Question: Please indicate a possible affordance area of the baseball bat that can be used for holding
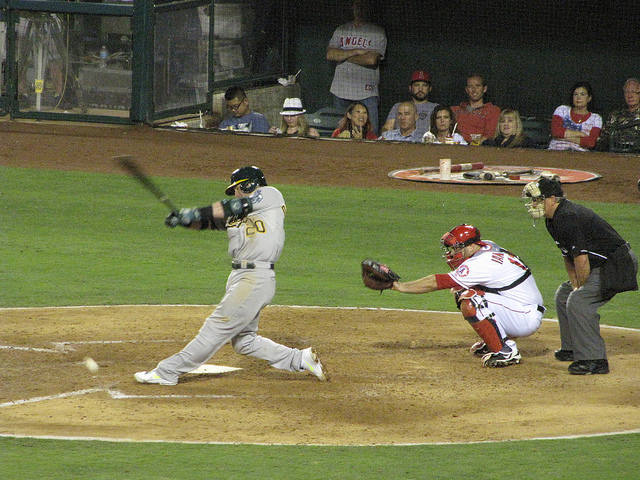
Answer: [165.591, 196.721, 190.13, 229.44]